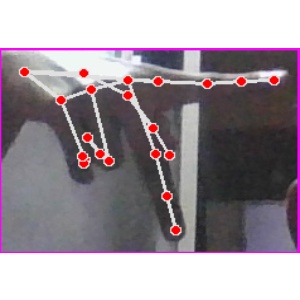
अक्षर: प